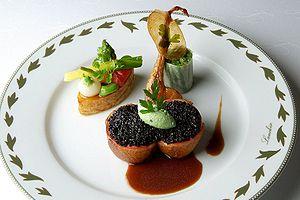
Cuisine 3 étoiles de Jacques Lameloise Català: nouvelle cuisine francesa de Jacques Lameloise
Jacques Lameloise, né le 6 avril 1947 à Chagny, est un chef cuisinier français.
La nouvelle cuisine est un mouvement culinaire suscité en France en 1973 par les critiques gastronomiques Henri Gault et Christian Millau.
Cet article présente la liste des restaurants étoilés par le Guide Michelin.